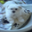
Label: dog